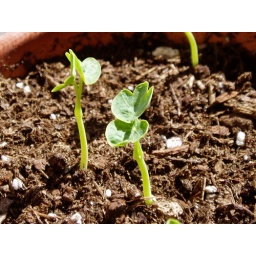
I planted these nasturtium seeds last week in a pot on my window sill. Look ma, they're growing!